Lincoln Park, Michigan

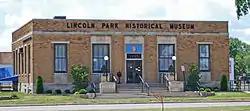
Lincoln Park Post Office, now the historical museum

The city's education system is served by the Lincoln Park Public Schools primarily serving its 19,700 people under the age of 18. The district includes Lincoln Park High School, Lincoln Park Middle School, Carr Elementary, James A. Foote Elementary, Hoover Elementary, Keppen Elementary, Lafayette Elementary, Paun Elementary, and Raupp Elementary.